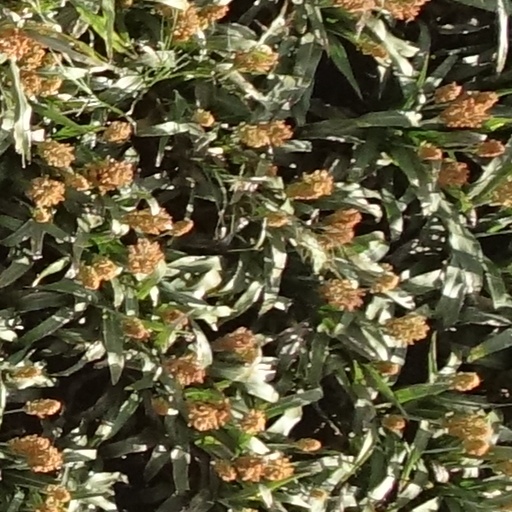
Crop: sorghum